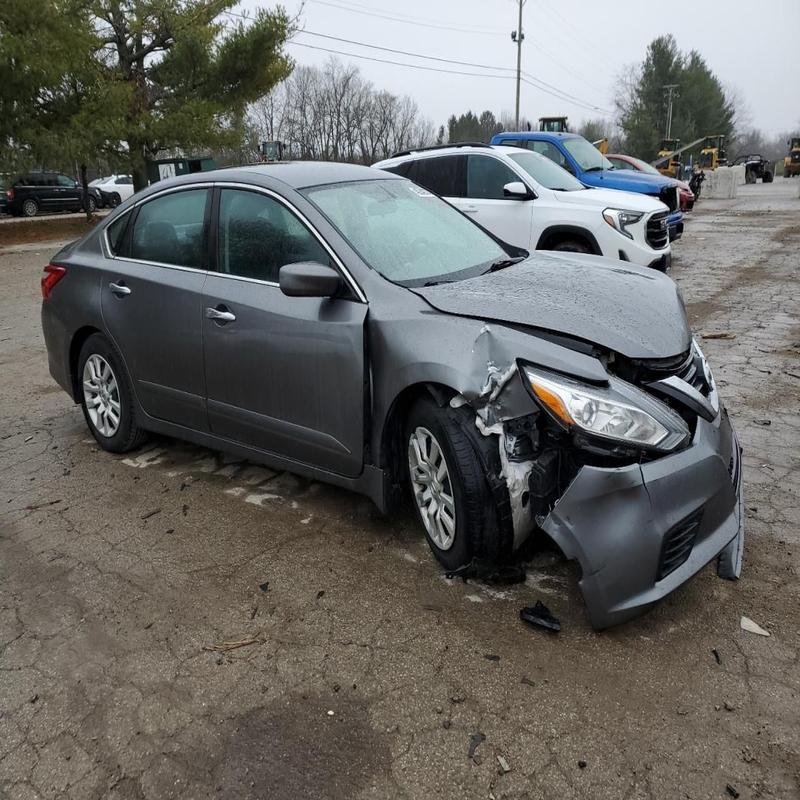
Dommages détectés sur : pare-choc avant, capot, aile avant droite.
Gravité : majeur